Hobart coastal defences

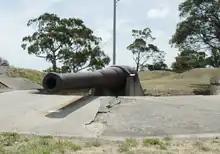
Armstrong 8 inch 12.5 ton gun at Kangaroo Bluff Battery today

The new battery, named the "Prince of Wales Battery", was completed in 1842. That year ten new muzzle loading cannons were lifted into position, enhancing the firepower of the colony's defences. Despite its significant firepower, the poor location and firing angles of the new fortress soon became obvious. The powder magazine was fitted out in 1845.